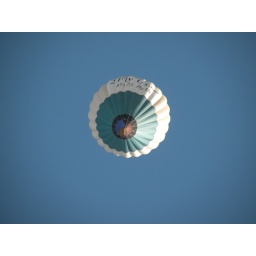
They are usually more colorful, but this one was flying directly over head outside my front door